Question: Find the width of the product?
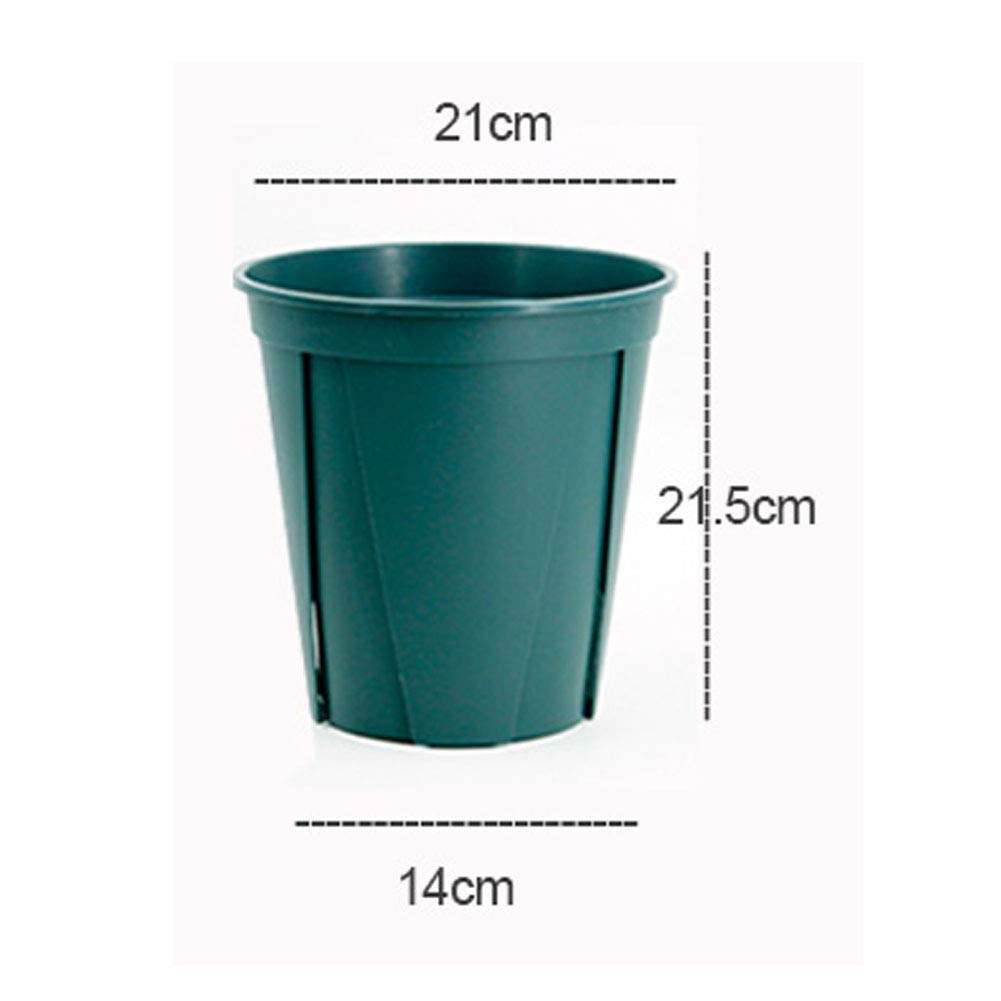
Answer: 21.0 centimetre